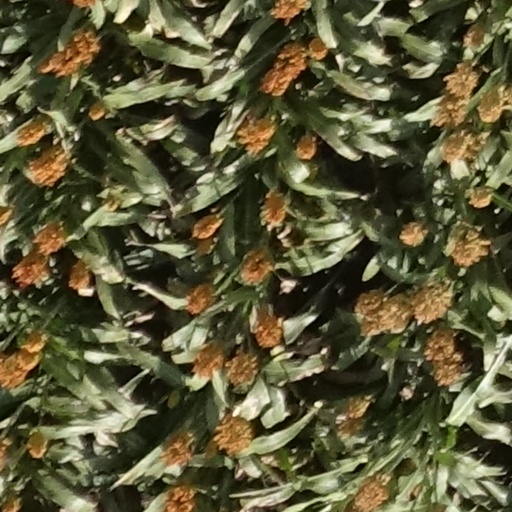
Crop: sorghum